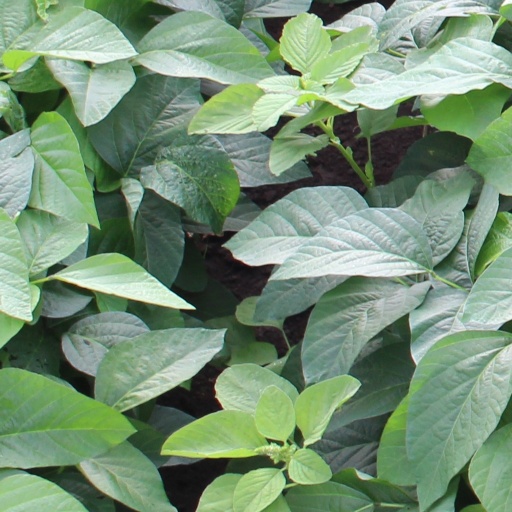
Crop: soybean